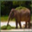
Label: elephant